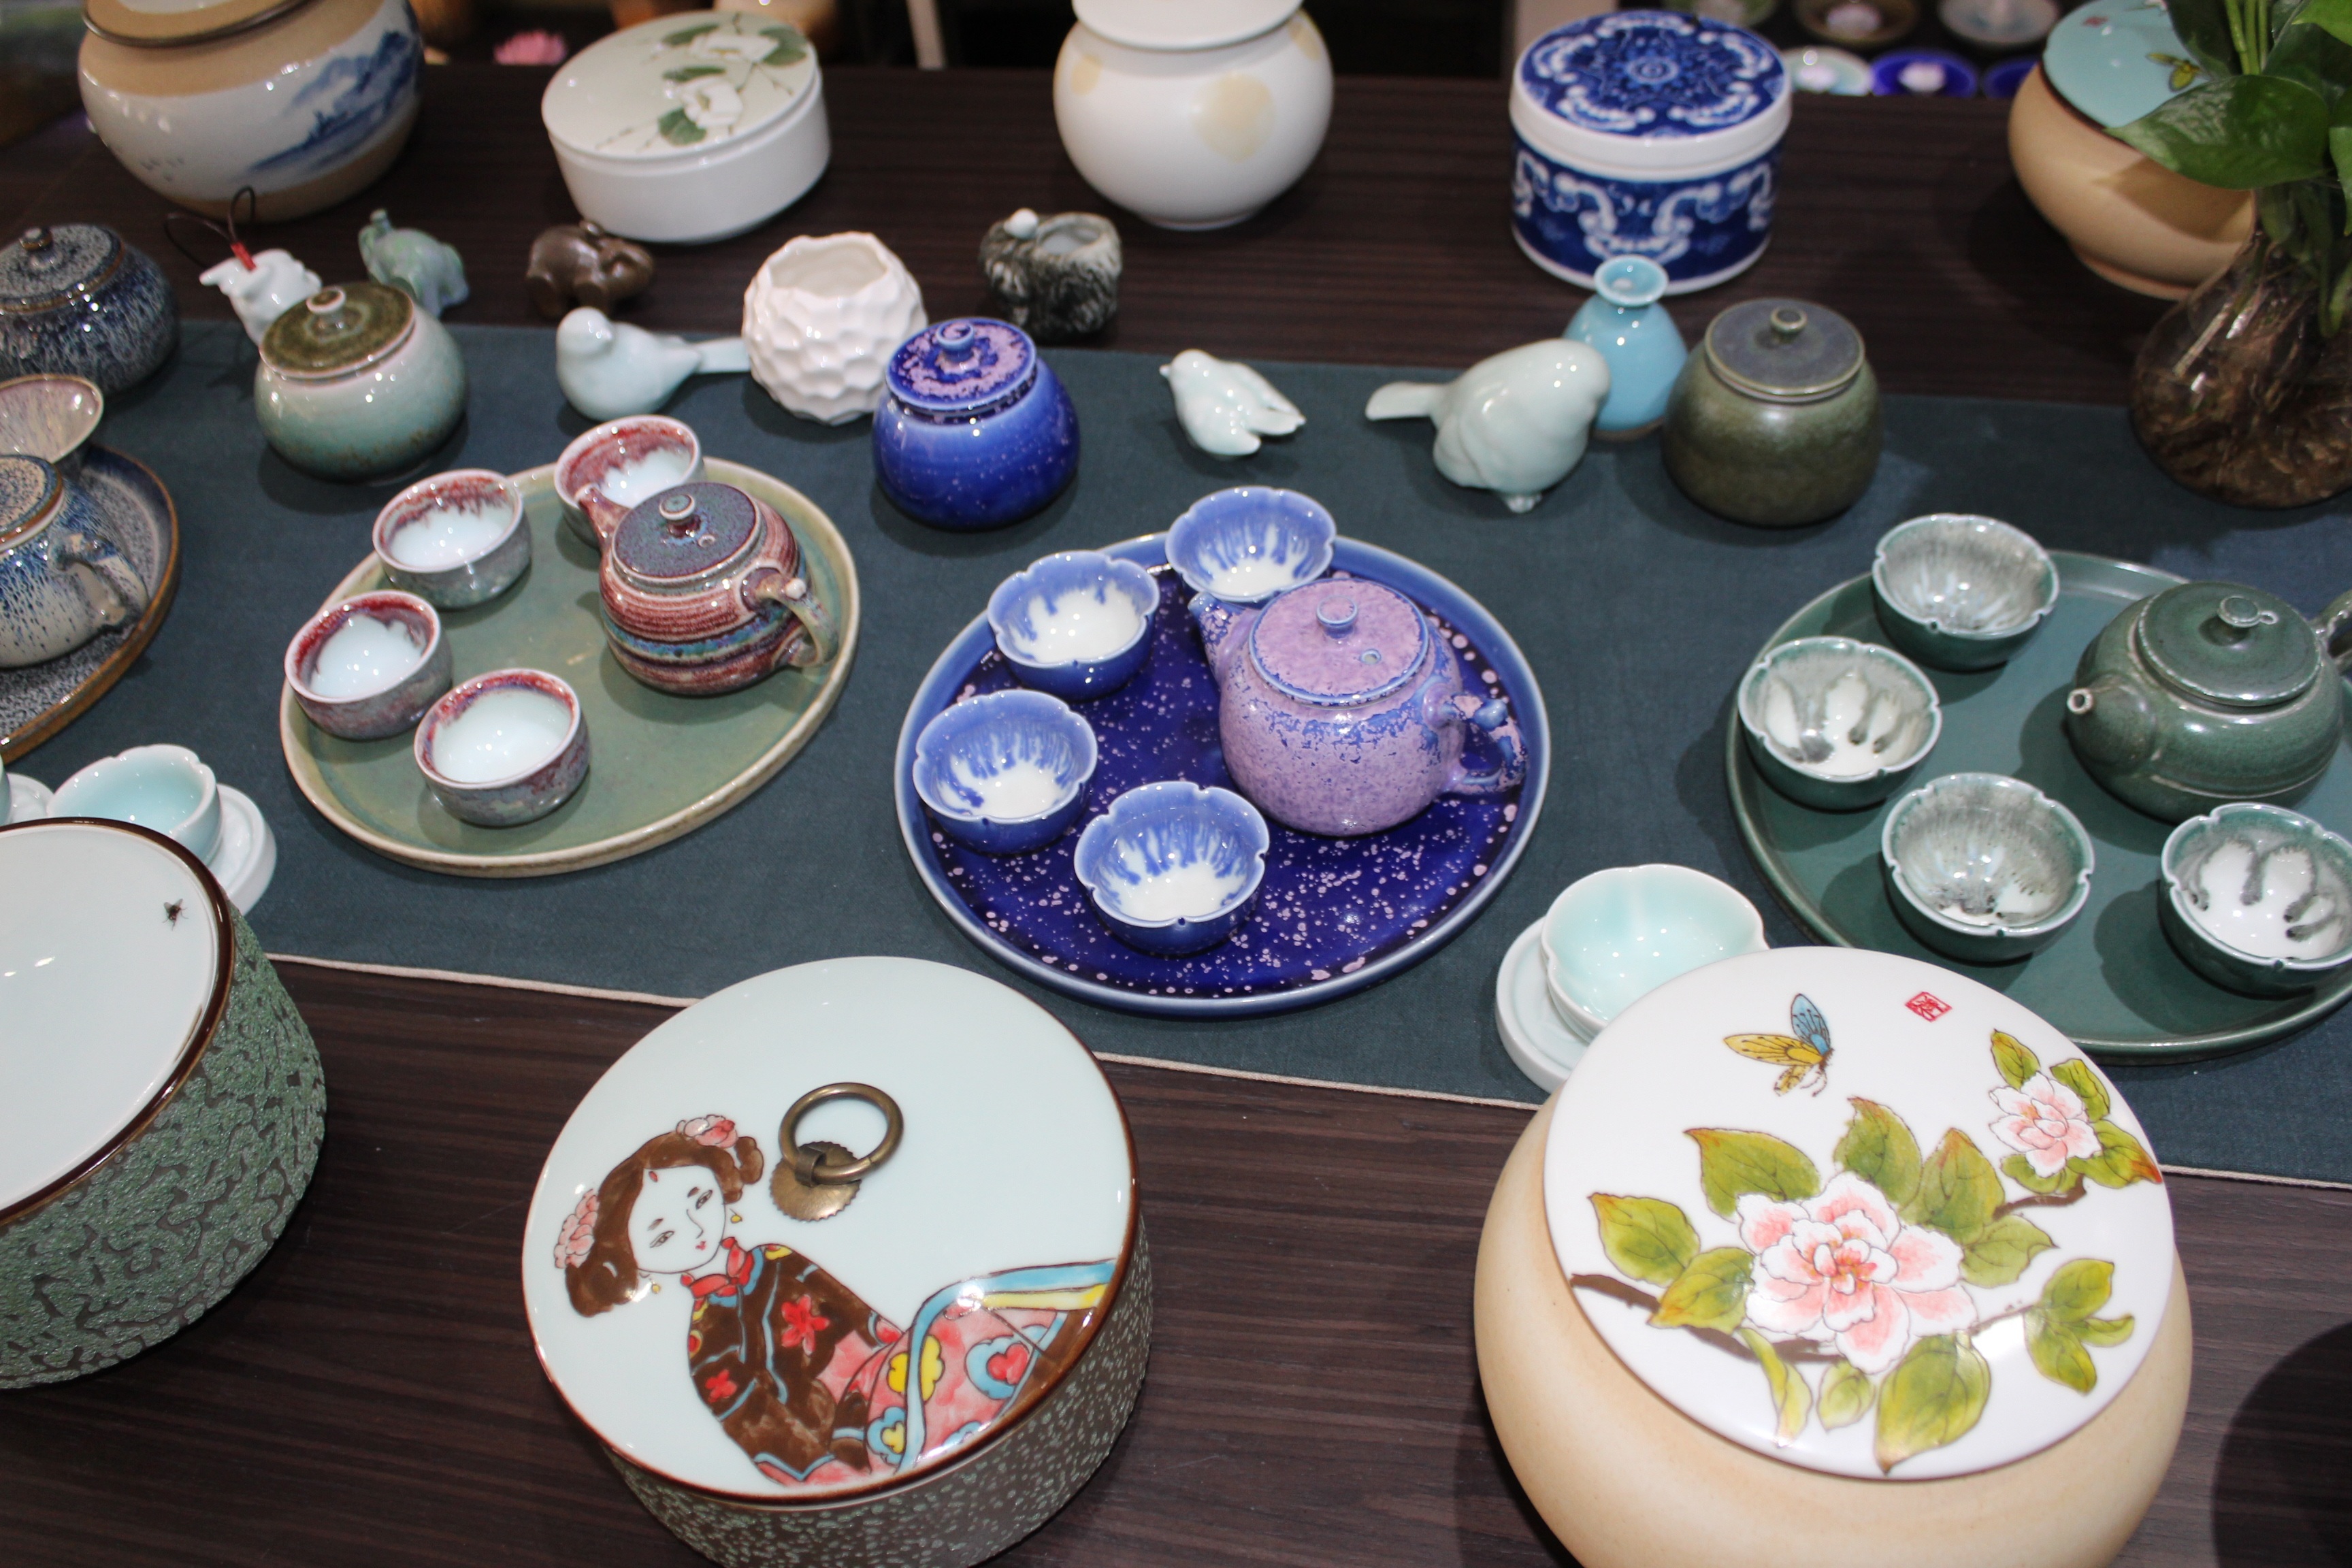
food, ceramic, cupcake, baking, pottery, dessert, cake, art, icing, porcelain, ceramics, the ancient town, green glazed